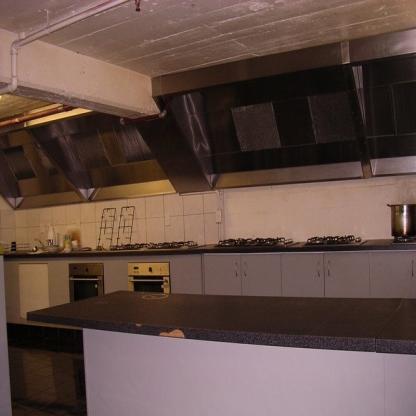
Scene: Indoor